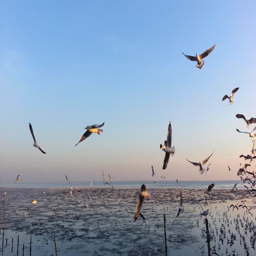
flock of seagulls flying in the sea